Fernando Giudicelli

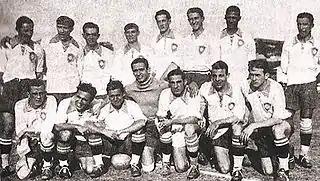
World Cup 1930: "Back:" Brilhante, Fernando Giudicelli, Hermógenes, Nilo, Carvalho Leite, Itália, Fausto dos Santos, Santana; "front:" Teóphilo, Benevenuto, Benedito, Velloso, Doca, Russinho, Preguinho.

Guidicelli was born in Rio de Janeiro. A technically gifted central midfield-player of Italian ancestry, he reportedly commenced his career about 1924 with America FC in the north of Rio de Janeiro, then one of the top clubs of Carioca football. In July 1927 he moved south and joined Fluminense FC, for which he played 90 times until June 1931.